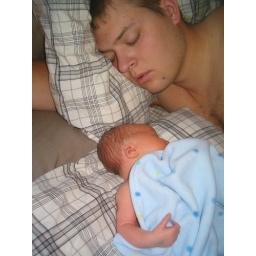
sleeping in the first morning after getting home from the hospital